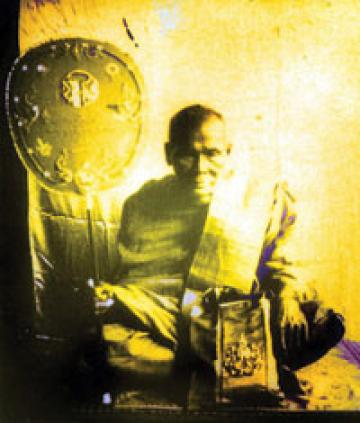
หลวงพ่อแช่ม อินฺทโชโต

== ประวัติ ==
 หลวงพ่อแช่ม อินทโชโต  หรือ หลวงพ่อแช่ม วัดตาก้อง  เกิดปี พ.ศ. 2405 ตรงกับรัชสมัยพระบาทสมเด็จพระจอมเกล้าเจ้าอยู่หัว ในวัยหนุ่มท่านมักท่องเที่ยวไปอย่างคึกคะนอง จนกระทั่งอายุครบ 20 ใน พ.ศ. 2425 ท่านก็ได้อุปสมบท ณ วัดพะเนียงแตก โดยมีพระครูอุตรการบดี (ทา โสณุตฺตโร) เป็นพระอุปัชฌาย์ ในขณะนั้นหลวงพ่อทาเป็นพระเกจิที่เรืองเวทวิทยาคม หลวงพ่อแช่มจึงได้รับการถ่ายทอดวิทยาคมต่าง ๆ ไว้มากมาย โดยเฉพาะการเจริญกรรมฐานตามแบบโบราณจารย์ หลังจากนั้นท่านได้ย้ายไปจำพรรษาอยู่ที่วัดตาก้อง และได้ออกธุดงค์ไปนมัสการพระปฐมเจดีย์ พระแท่นดงรัง พระพุทธบาทสระบุรี และได้ไปนมัสการเจดีย์ชเวดากองที่ประเทศพม่า และได้ศึกษาวิชาความรู้เพิ่มเติมจาก พวกชาวไทย พม่า กะเหรี่ยง และมอญ เป็นต้น
==พระเครื่องยอดนิยม==
วัตถุมงคลที่ท่านปลุกเสกมีดังนี้
# เหรียญพระเจ้า 16 พระองค์ เป็นรูปหลวงพ่อแช่มนั่งทับปืนไขว้
# พระผงดินหน้าตะโพน
# กุมารดูดรก
# ตะกรุดไม้รวก
# มหาอุตม์
# ผ้ายันต์
# เสื้อยันต์แดง
==มรณภาพ==
หลวงพ่อแช่มมรณภาพปี พ.ศ. 2490 สิริอายุได้ 85 ปี พรรษา 65
==อ้างอิง==
* หนังสือบุญทิ้ง ประวัติหลวงพ่อแช่ม วัดตาก้อง
* หลวงพ่อแช่ม อินทโชโต
* พระเครื่องหลวงพ่อแช่ม วัดตาก้อง
* วัตถุมงคลหลวงพ่อแช่ม
* ประวัติและเครื่องรางของขลัง
หมวดหมู่:เจ้าอาวาสวัดในจังหวัดนครปฐม
หมวดหมู่:เกจิอาจารย์
หมวดหมู่:ภิกษุในสังกัดคณะสงฆ์มหานิกาย
หมวดหมู่:บุคคลจากอำเภอเมืองนครปฐม